Tom Mellett

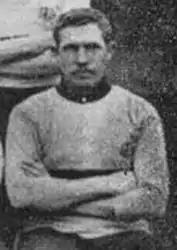

Thomas Brown Mellet (29 August 1871 – 29 July 1943) was a South African international rugby union player. He was born in Potchefstroom and first played provincial rugby for Griqualand West (now known as the Griquas). He made his only Test appearance for South Africa during Great Britain's 1896 tour. He played as a forward in the 2nd Test of the series, an 8–17 South Africa loss at the Wanderers Ground. Mellet died in 1943, in Durban, at the age of 71.